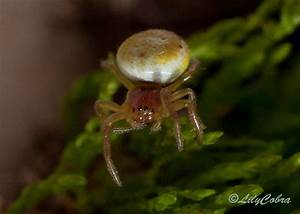
Label: spider